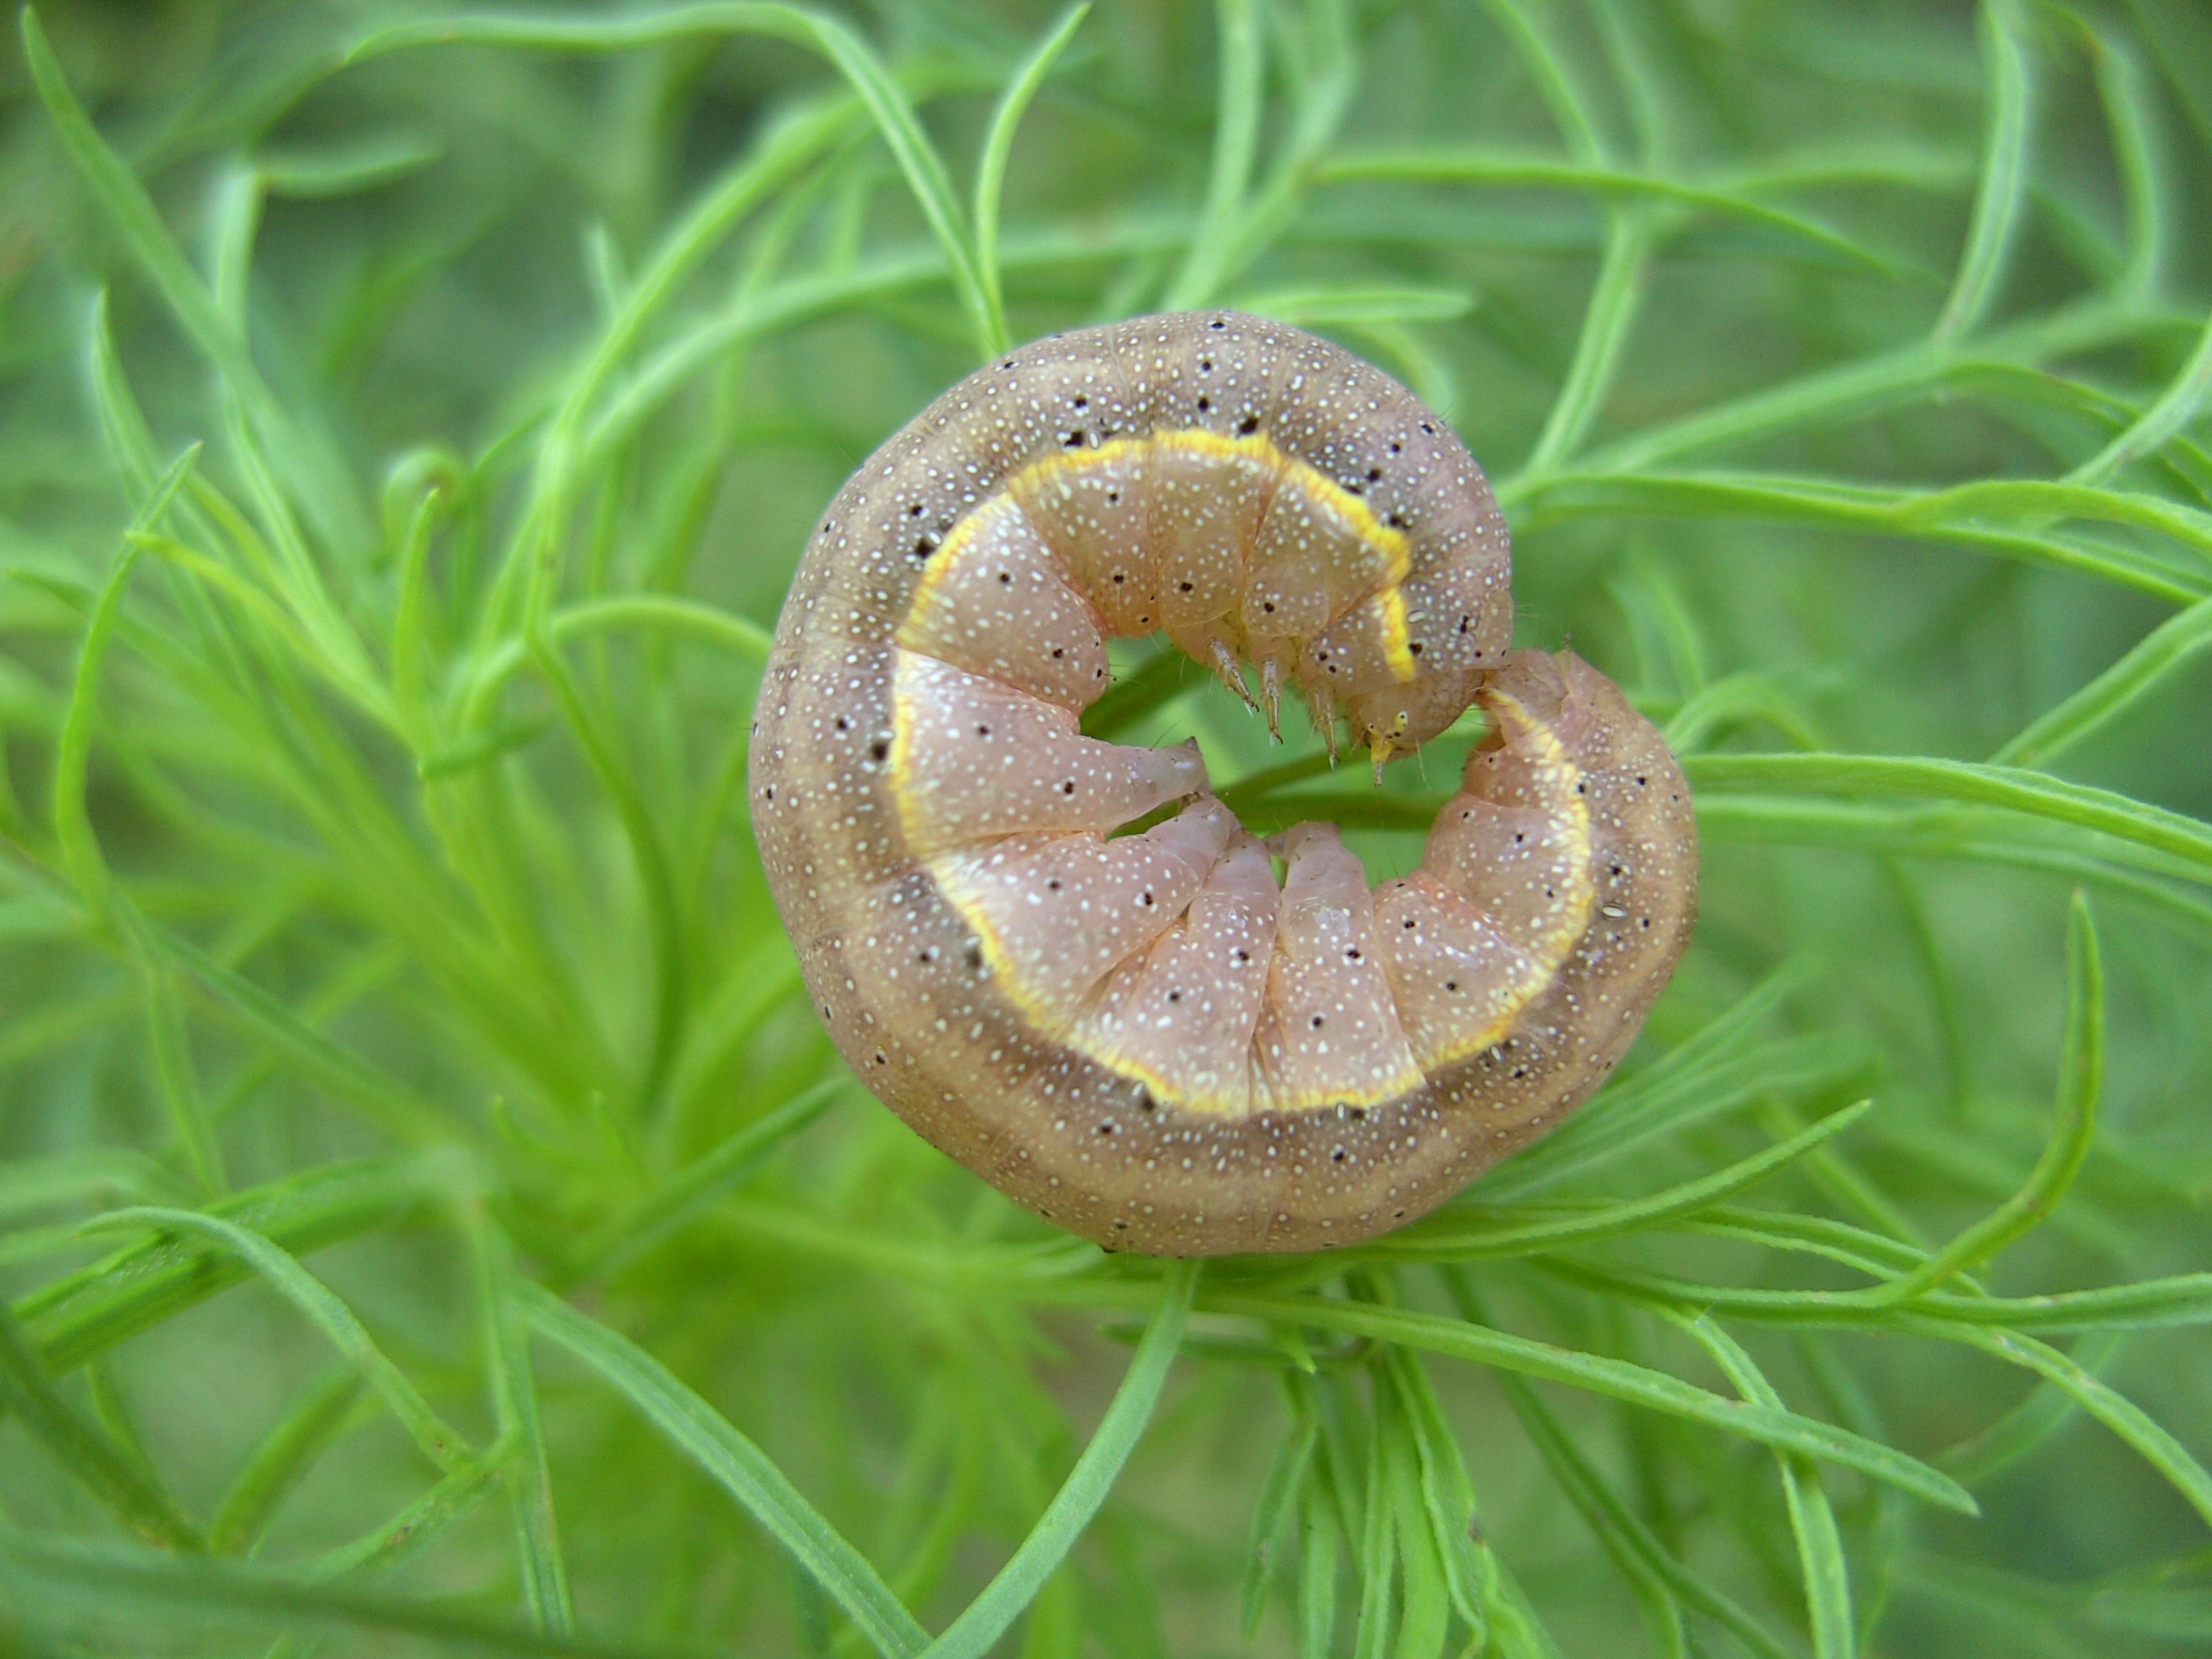
nature, forest, grass, plant, leaf, flower, animal, green, botany, butterfly, close, fauna, invertebrate, caterpillar, close up, snail, macro photography, butterfly caterpillar, thick caterpillar, grass family, snails and slugs